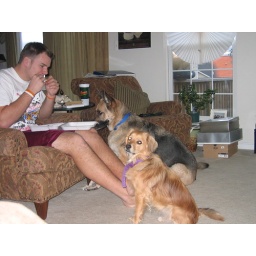
Wes torturing the poor dogs by eating chicken wings